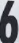
Number: 6